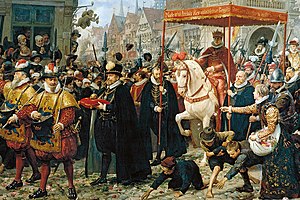
Danmarks historie (1536-1660) / Christian 4.
Christian d. 4.’s kroning 1596
Danmarks historie (1536-1660) indrammes af to begivenheder, der fik stor betydning for det senere forløb af Danmarks historie. I 1536 gennemførtes reformationen i kølvandet på valget af Christian 3. som efterfølger til Frederik 1., og dermed skiftede landet til den religion, der stadig står som landets officielle. I perioden var Danmark en del af riget Danmark-Norge.